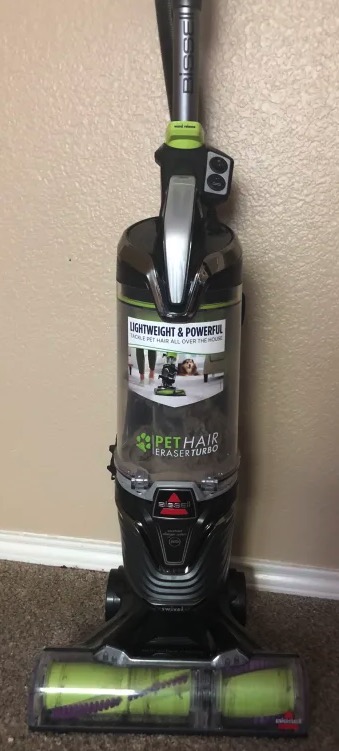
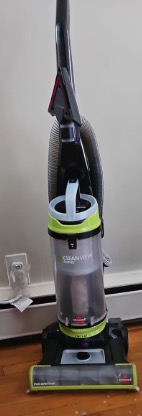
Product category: items_vacuum
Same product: no